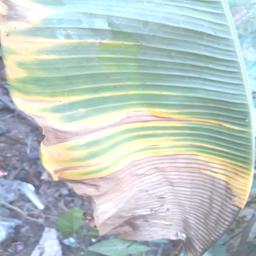
Label: POTASSIUM DEFICIENCY